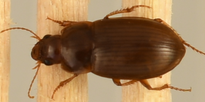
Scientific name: Amara quenseli
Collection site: Onaqui Site (ONAQ), plot ONAQ_005